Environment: real
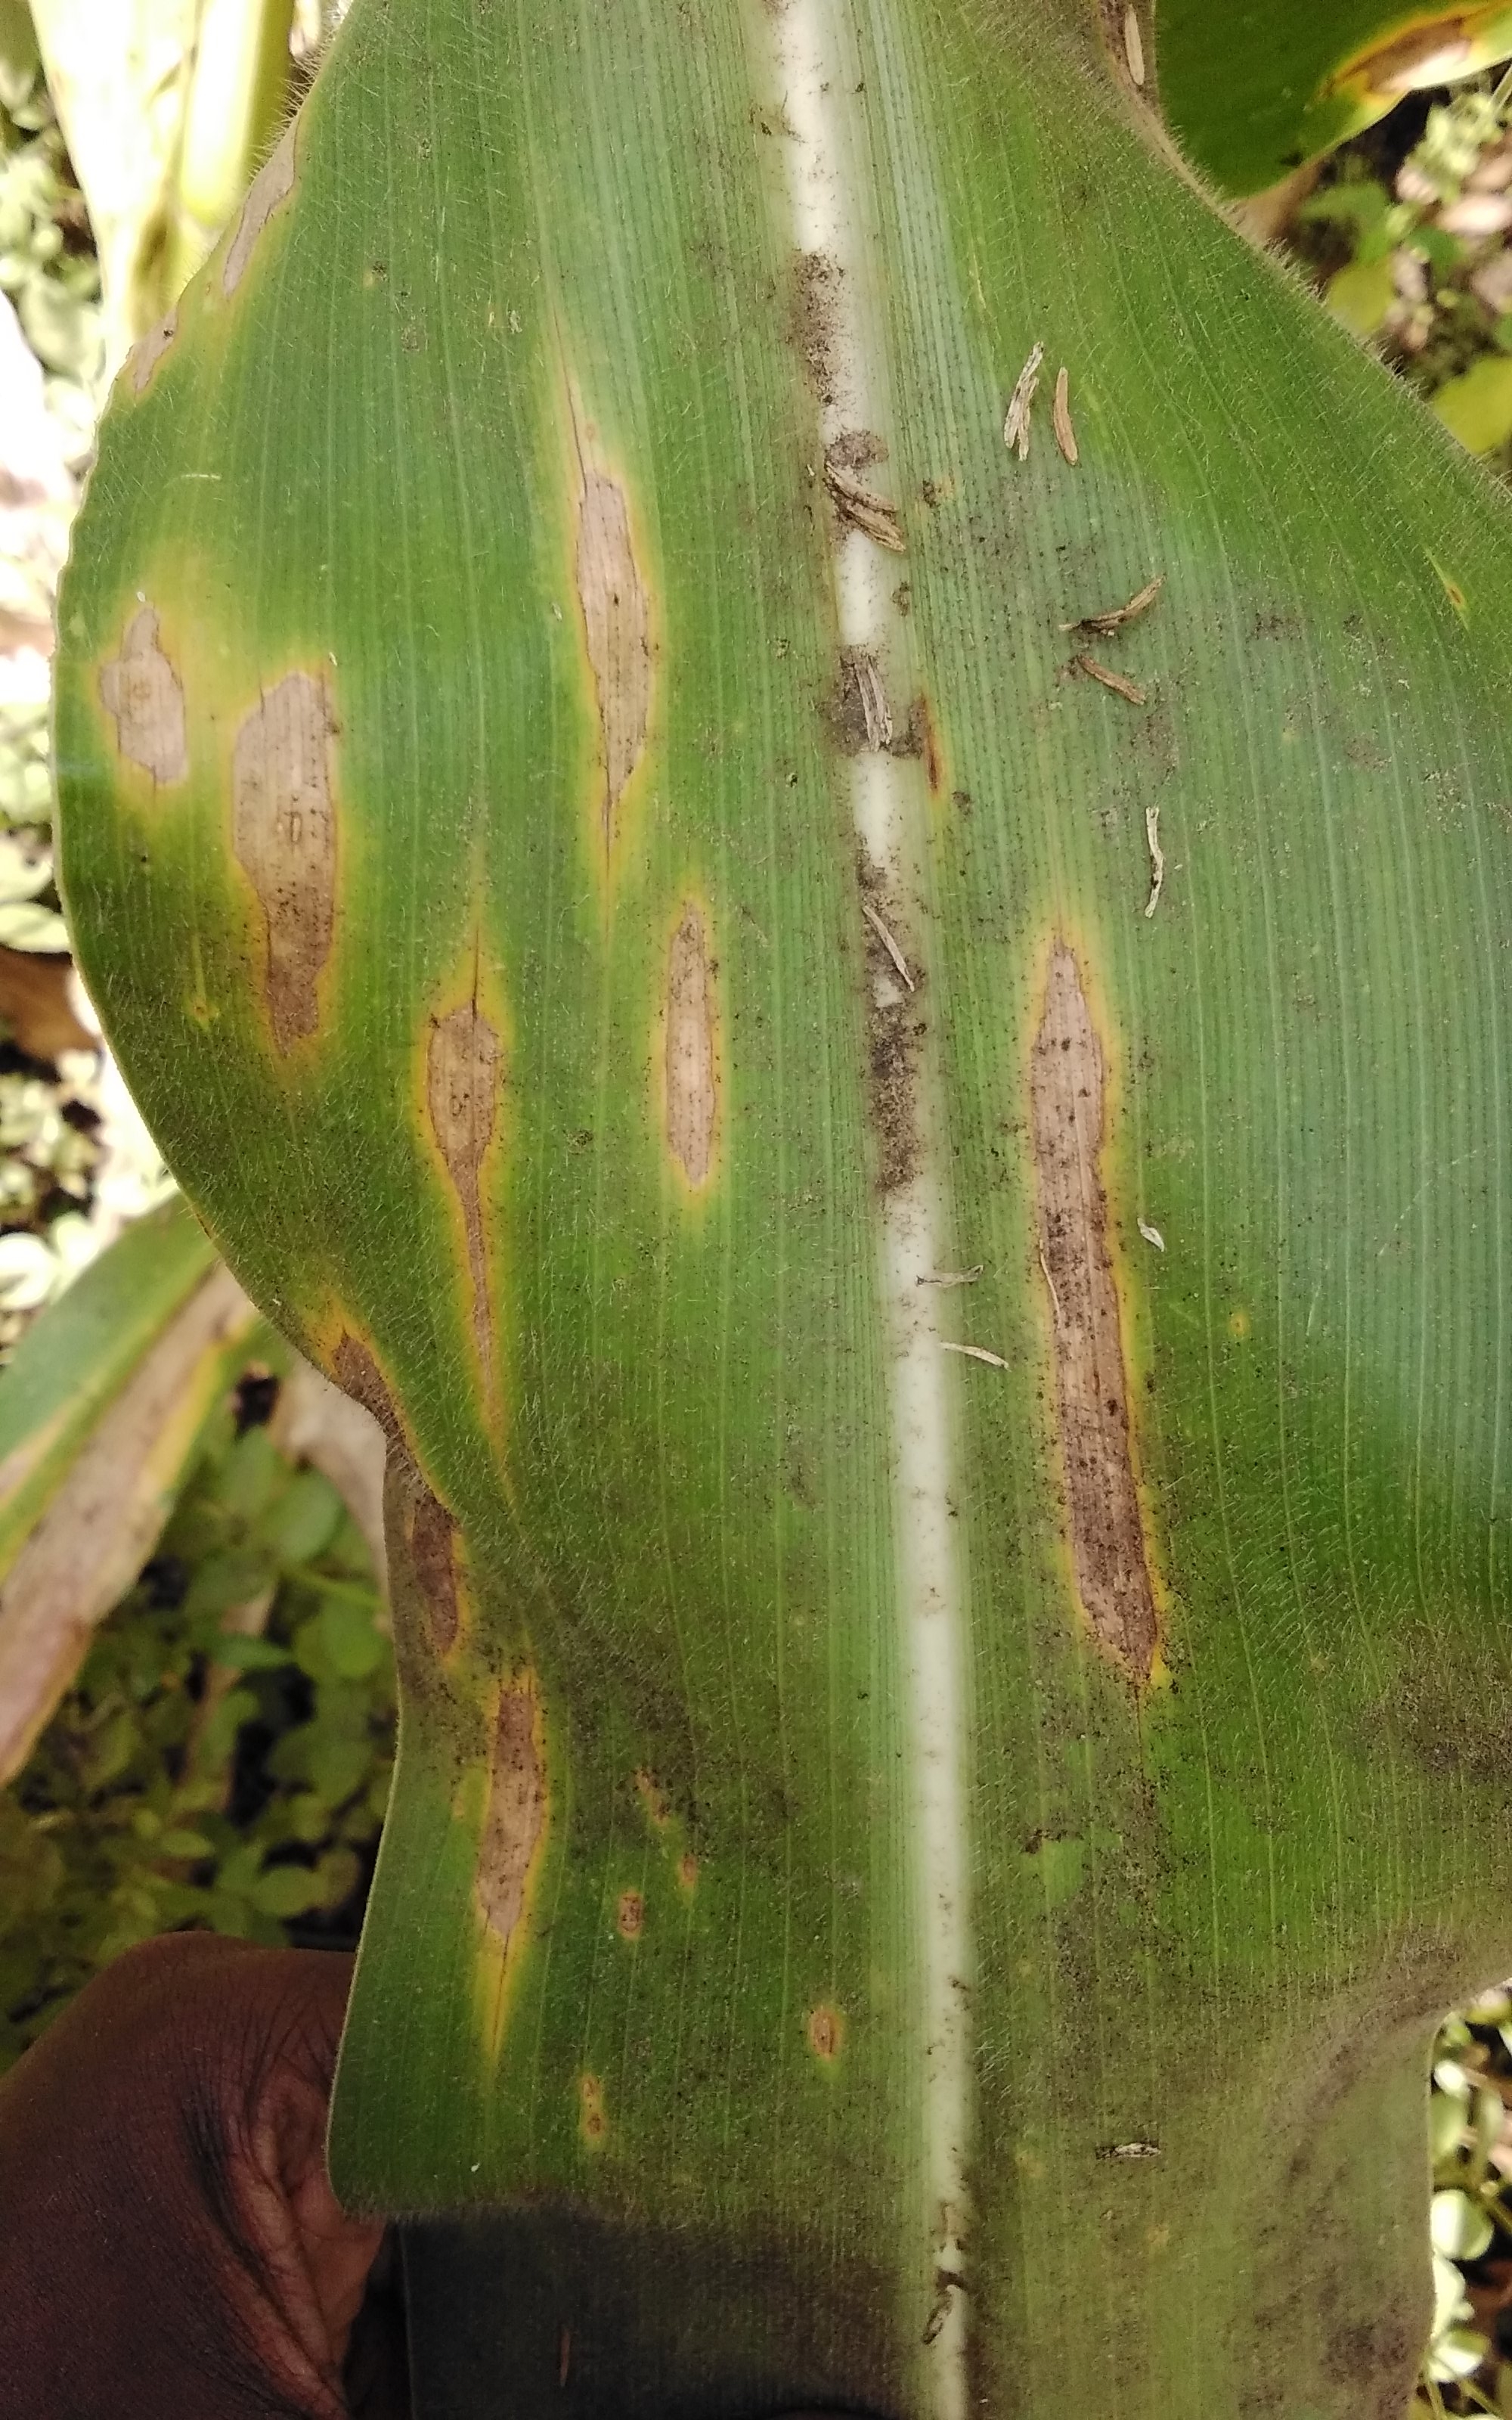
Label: northern_corn_leaf_blight